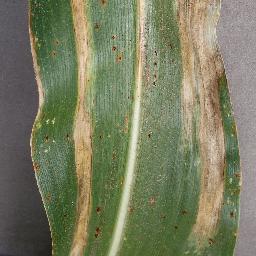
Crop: corn
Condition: (maize)_northern_blight